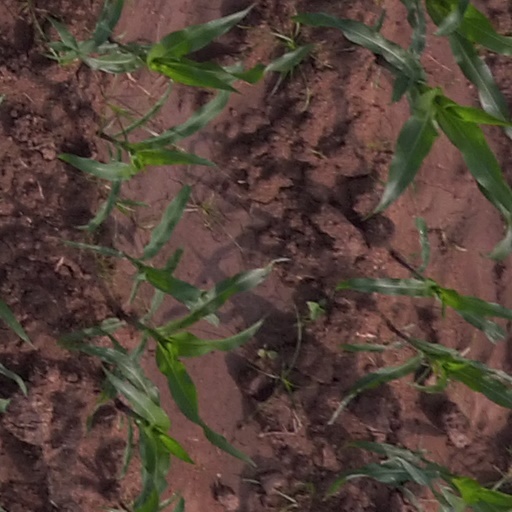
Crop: maize; corn